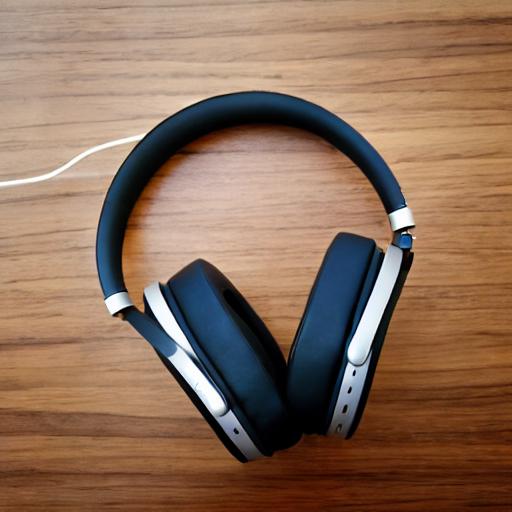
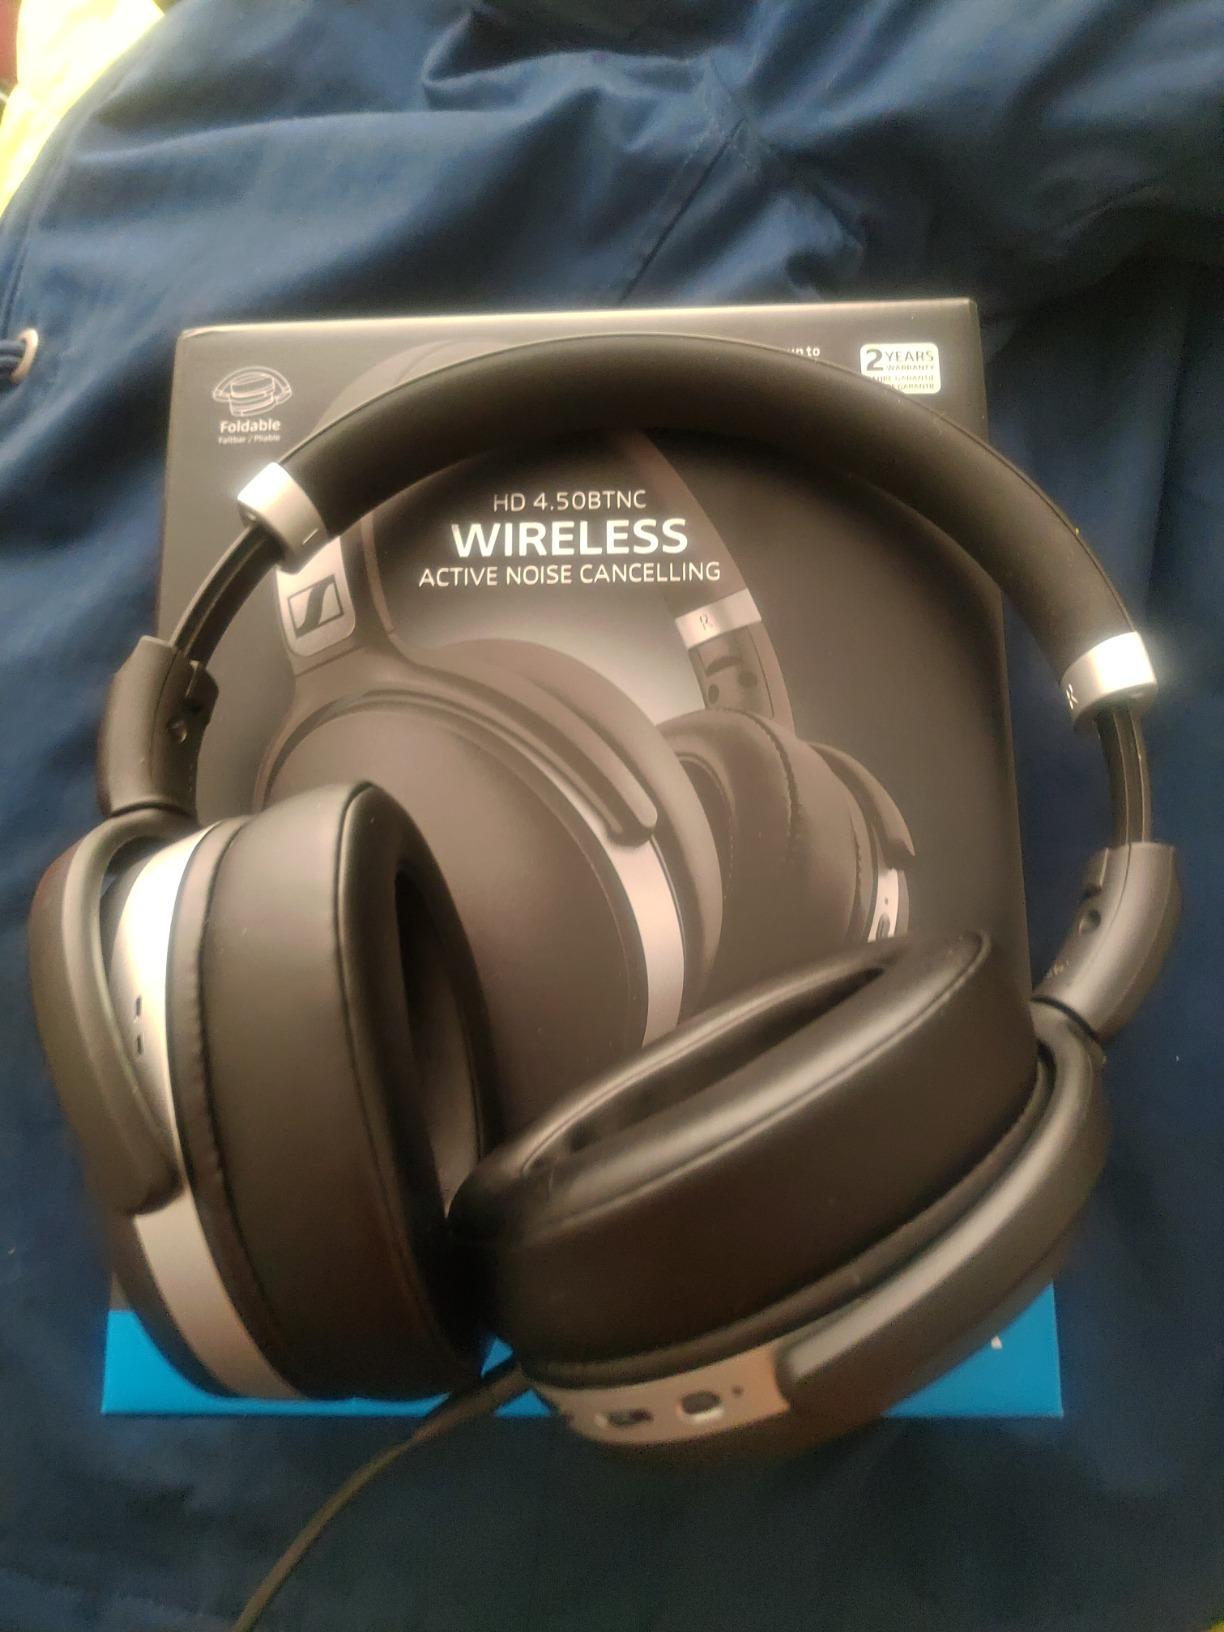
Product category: headphones
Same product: no